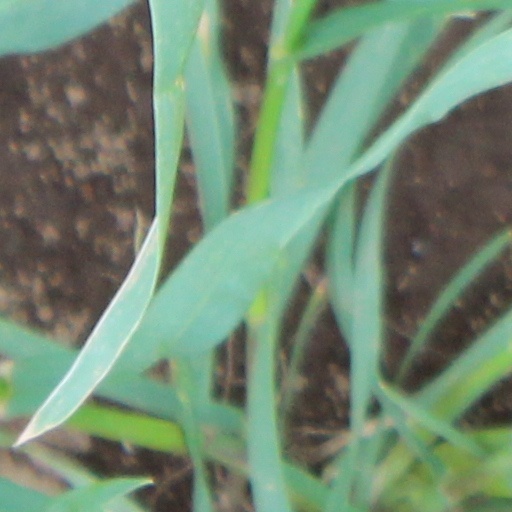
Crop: wheat